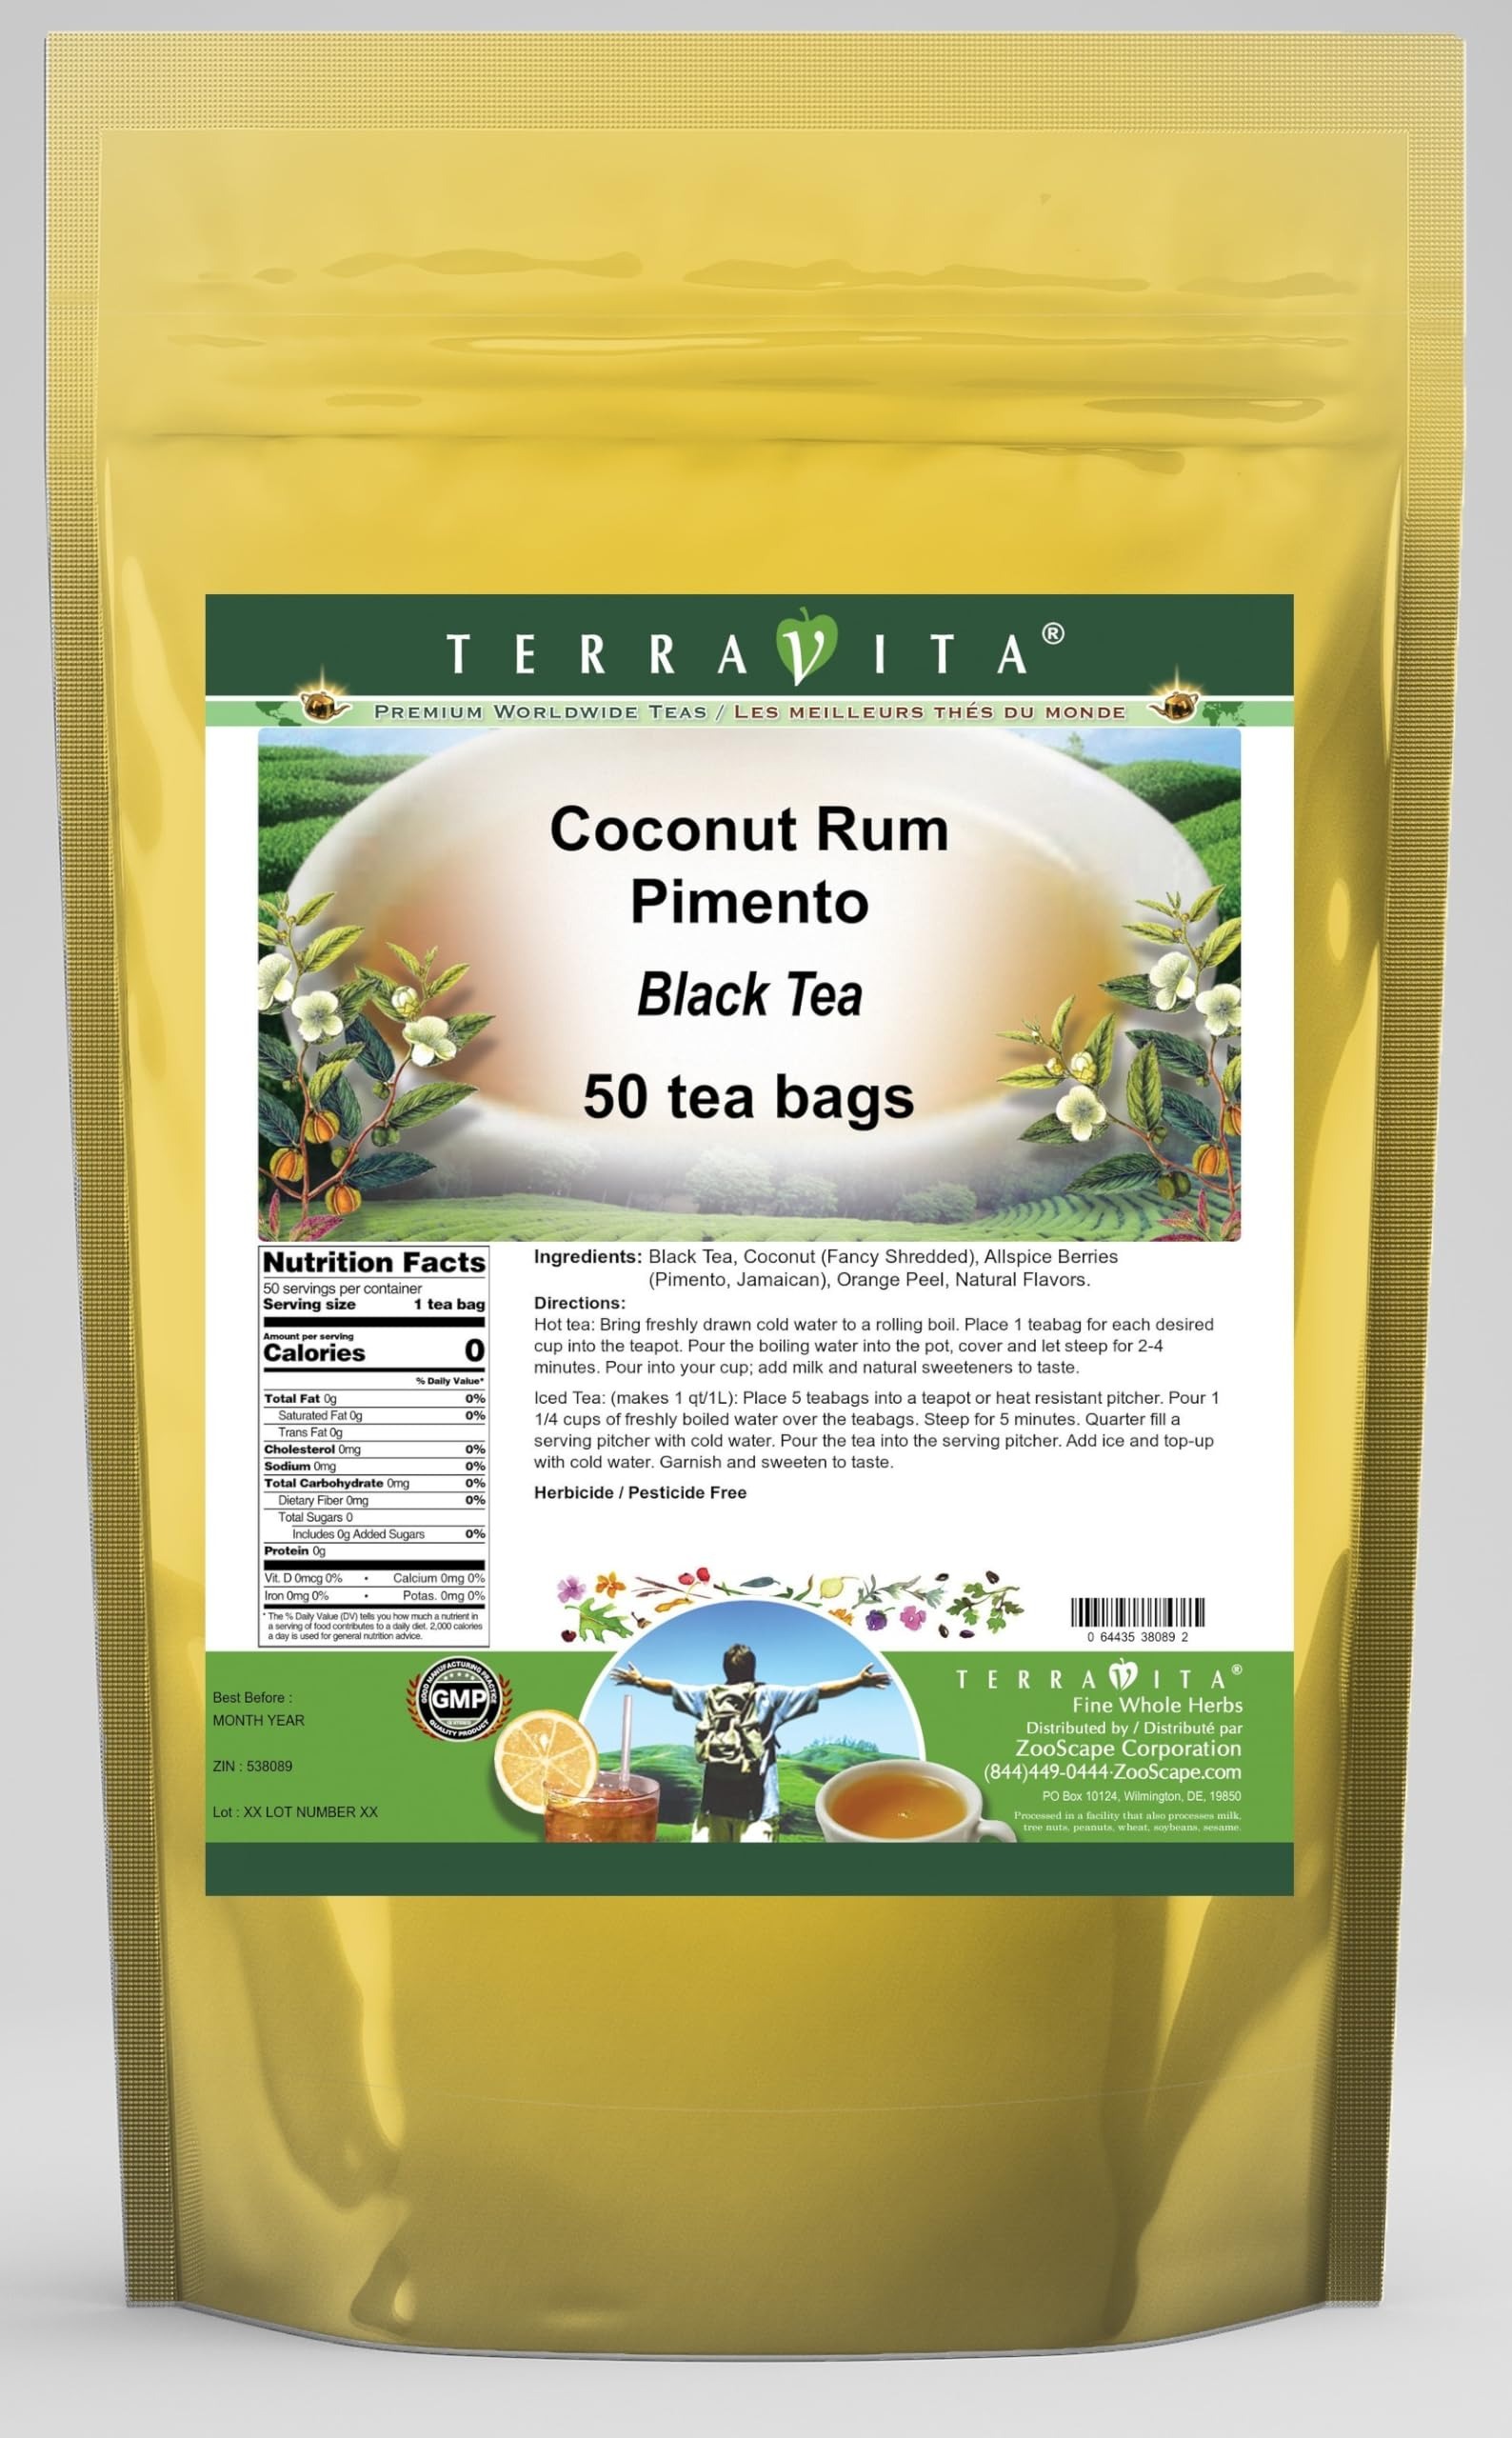
Item Name: Coconut Rum Pimento Black Tea (50 tea bags, ZIN: 538089)
Bullet Point 1: Our Coconut Rum Pimento Black Tea is a tasty flavored Black tea with Coconut, Allspice Berries (Pimento, Jamaican) and Orange Peel that has a refreshing taste that will impress you! The unique Coconut Rum Pimento taste is delicious! - Ingredients: Black tea, Coconut, Allspice Berries (Pimento, Jamaican), Orange Peel and Natural Coconut Rum Pimento Flavor.
Bullet Point 2: No fillers.
Bullet Point 3: Manufacturer: TerraVita
Bullet Point 4: Size: 50 tea bags
Bullet Point 5: Black Tea Bags - Packed in a convenient upright pouch!
Product Description: Our Coconut Rum Pimento Black Tea is a tasty flavored Black tea with Coconut, Allspice Berries (Pimento, Jamaican) and Orange Peel that has a refreshing taste that will impress you! The unique Coconut Rum Pimento taste is delicious! - Ingredients: Black tea, Coconut, Allspice Berries (Pimento, Jamaican), Orange Peel and Natural Coconut Rum Pimento Flavor. - Hot tea brewing method: Bring freshly drawn cold water to a rolling boil. Place 1 teabag for each desired cup into the teapot. Pour the boiling water into the pot, cover and let steep for 2-4 minutes. Pour into your cup; add milk and natural sweeteners to taste. - Iced tea brewing method: (to make 1 liter/quart): Place 5 teabags into a teapot or heat resistant pitcher. Pour 1 1/4 cups of freshly boiled water over the teabags. Steep for 5 minutes. Quarter fill a serving pitcher with cold water. Pour the tea into the serving pitcher. Add ice and top-up with cold water. Garnish and sweeten to taste. - TerraVita is an exclusive line of premium-quality, natural source products that use only the finest, purest and most potent ingredients found around the world. TerraVita is hallmarked by the highest possible standards of purity, potency, stability and freshness. All of our products are prepared with the highest elements of quality control, from raw materials through the entire manufacturing process, up to and including the moment that the bottles or bags are sealed for freshness and shipped out to you. Our highest possible standards are certified by independent laboratories and backed by our personal guarantee. - TerraVita exists to meet and ensure your family's health and wellness without the harmful effects of chemicals and health products. We strive to make all of our products affordable and reliable and are constantly
Value: 50.0
Unit: Count

Price: 27.61